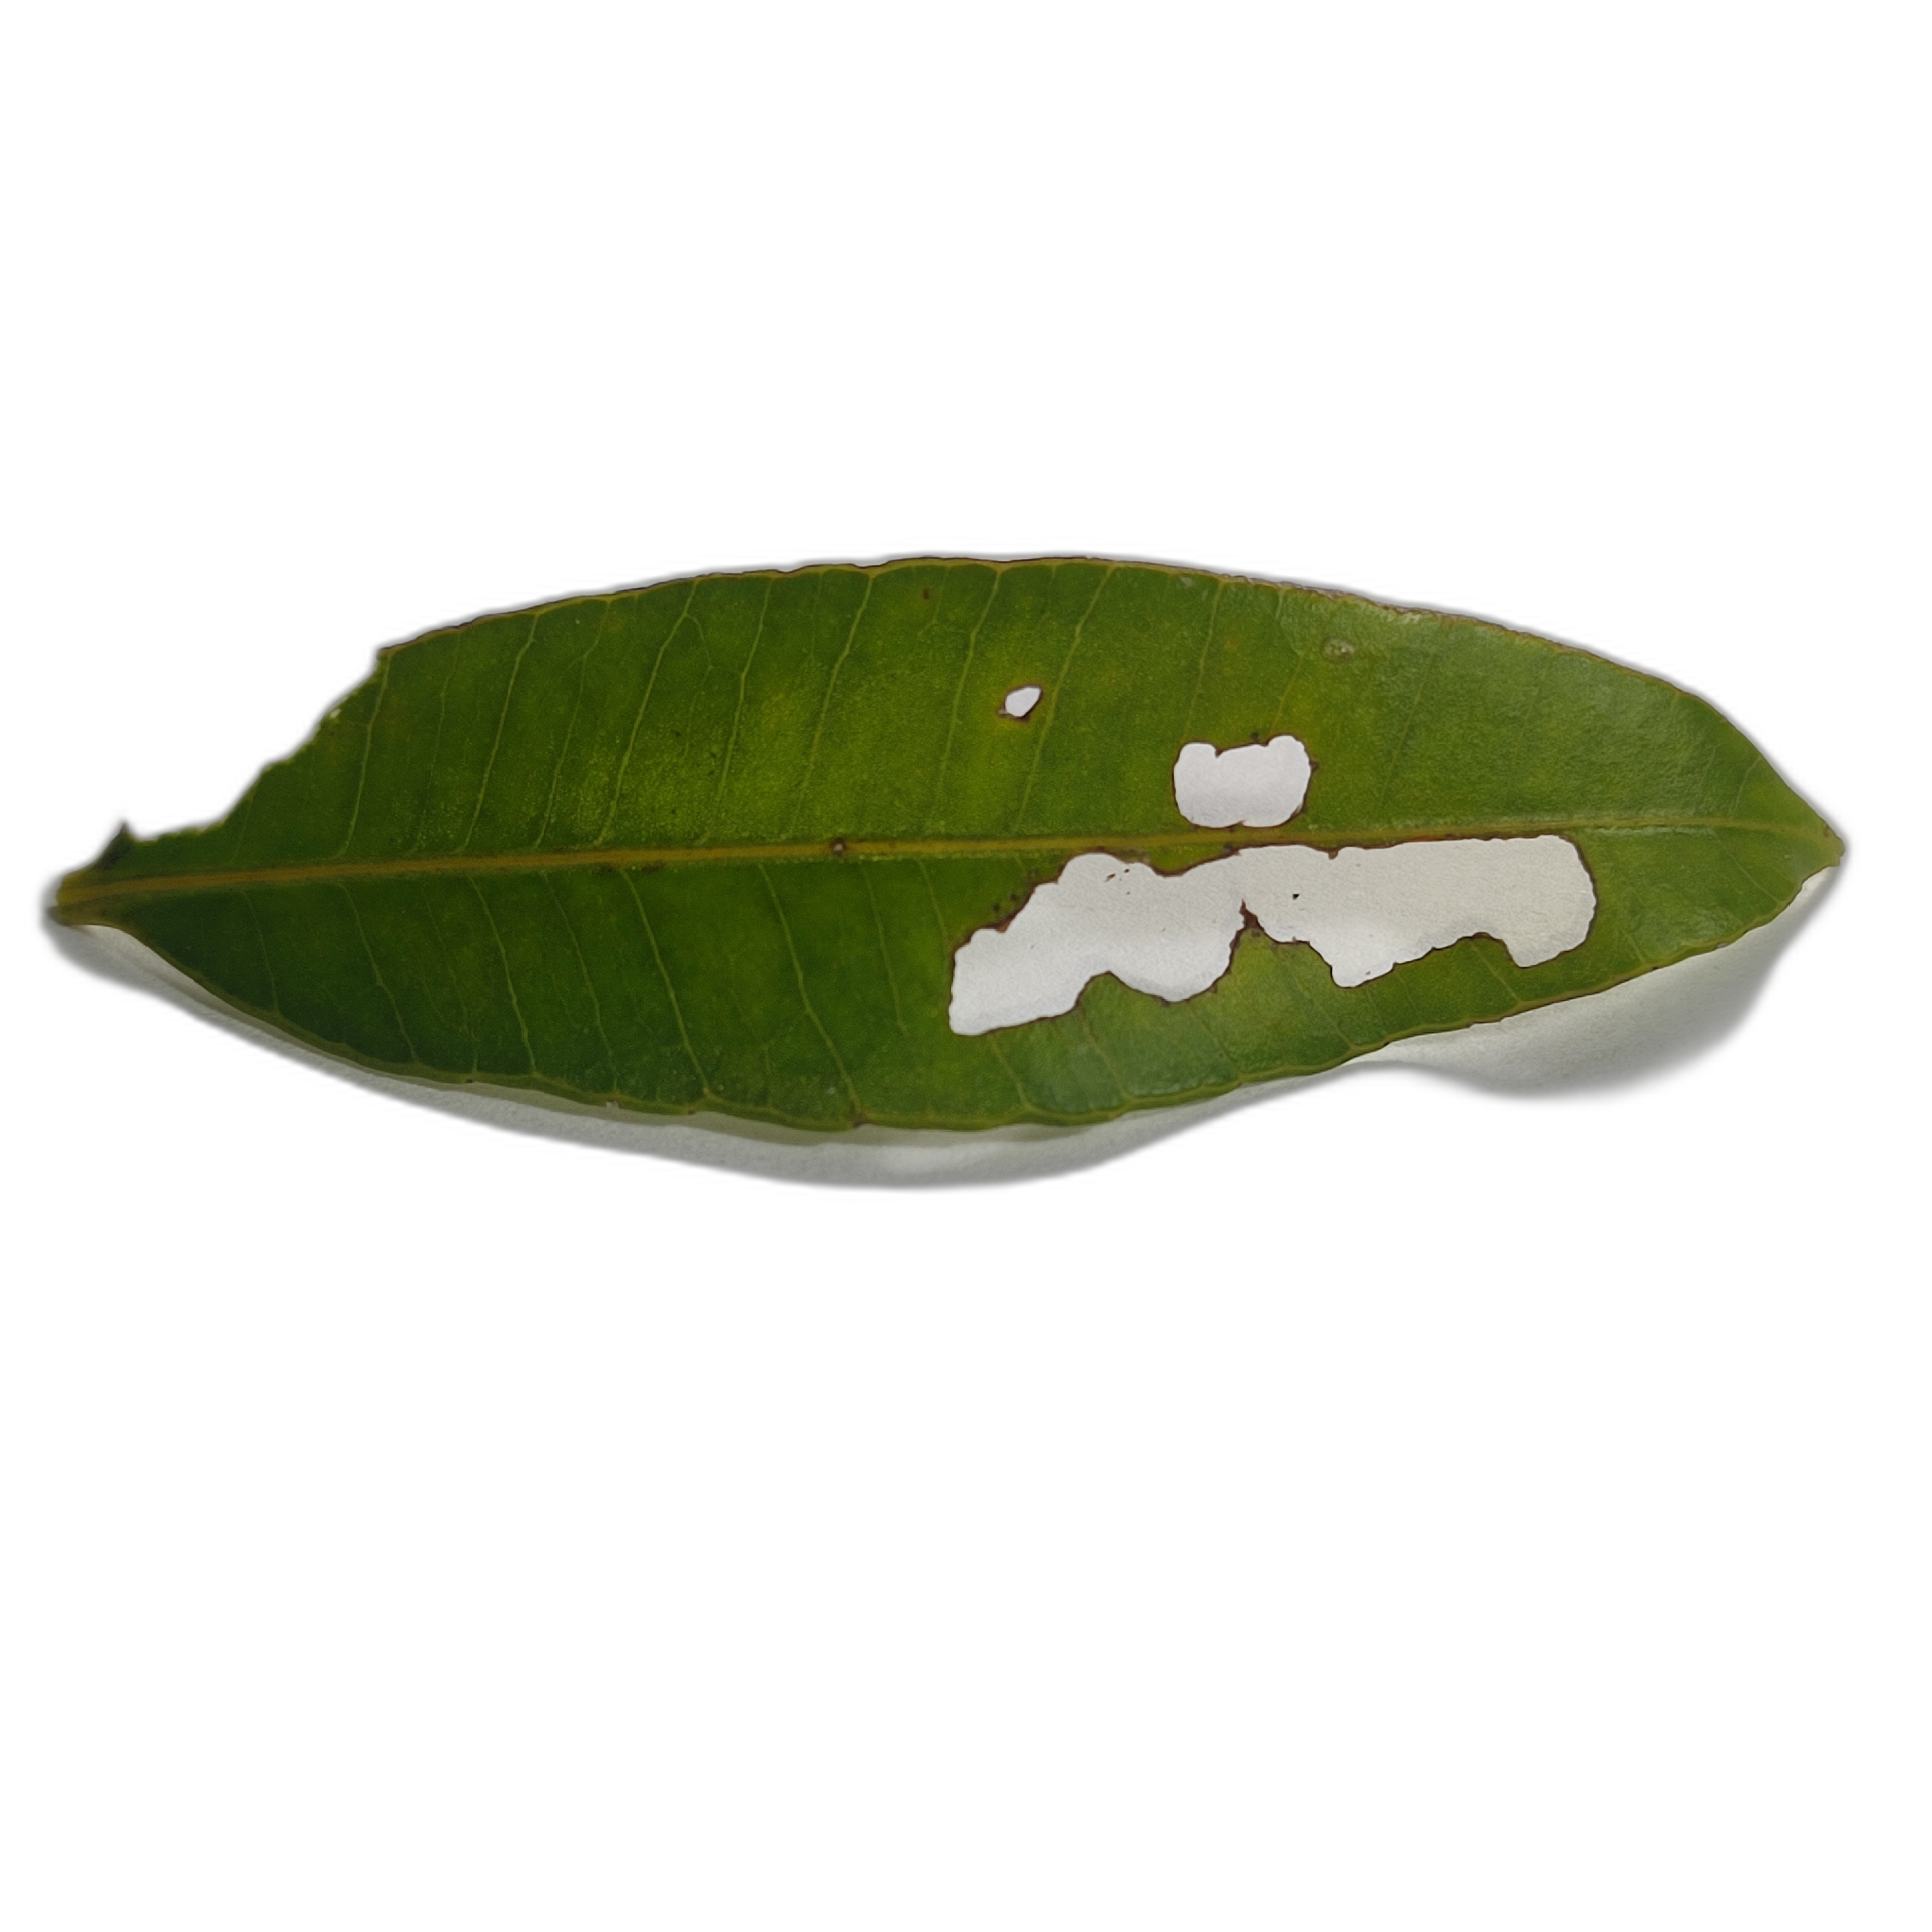
Label: not_healthy